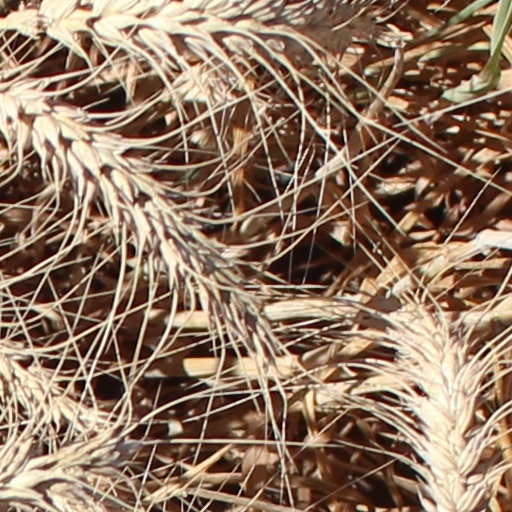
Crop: wheat